Konstantin Kuchayev

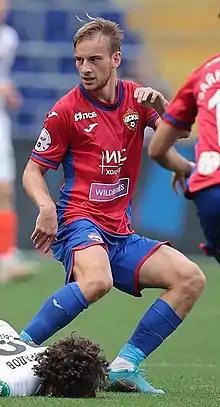
Kuchayev with CSKA Moscow in 2022

Konstantin Vitalyevich Kuchayev (born 18 March 1998) is a Russian professional footballer who plays as a right winger or attacking midfielder for Rostov.